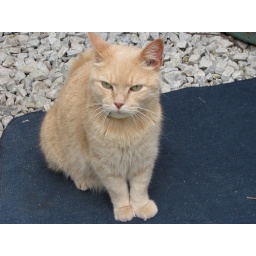
Stray cat that hangs around a friend's house